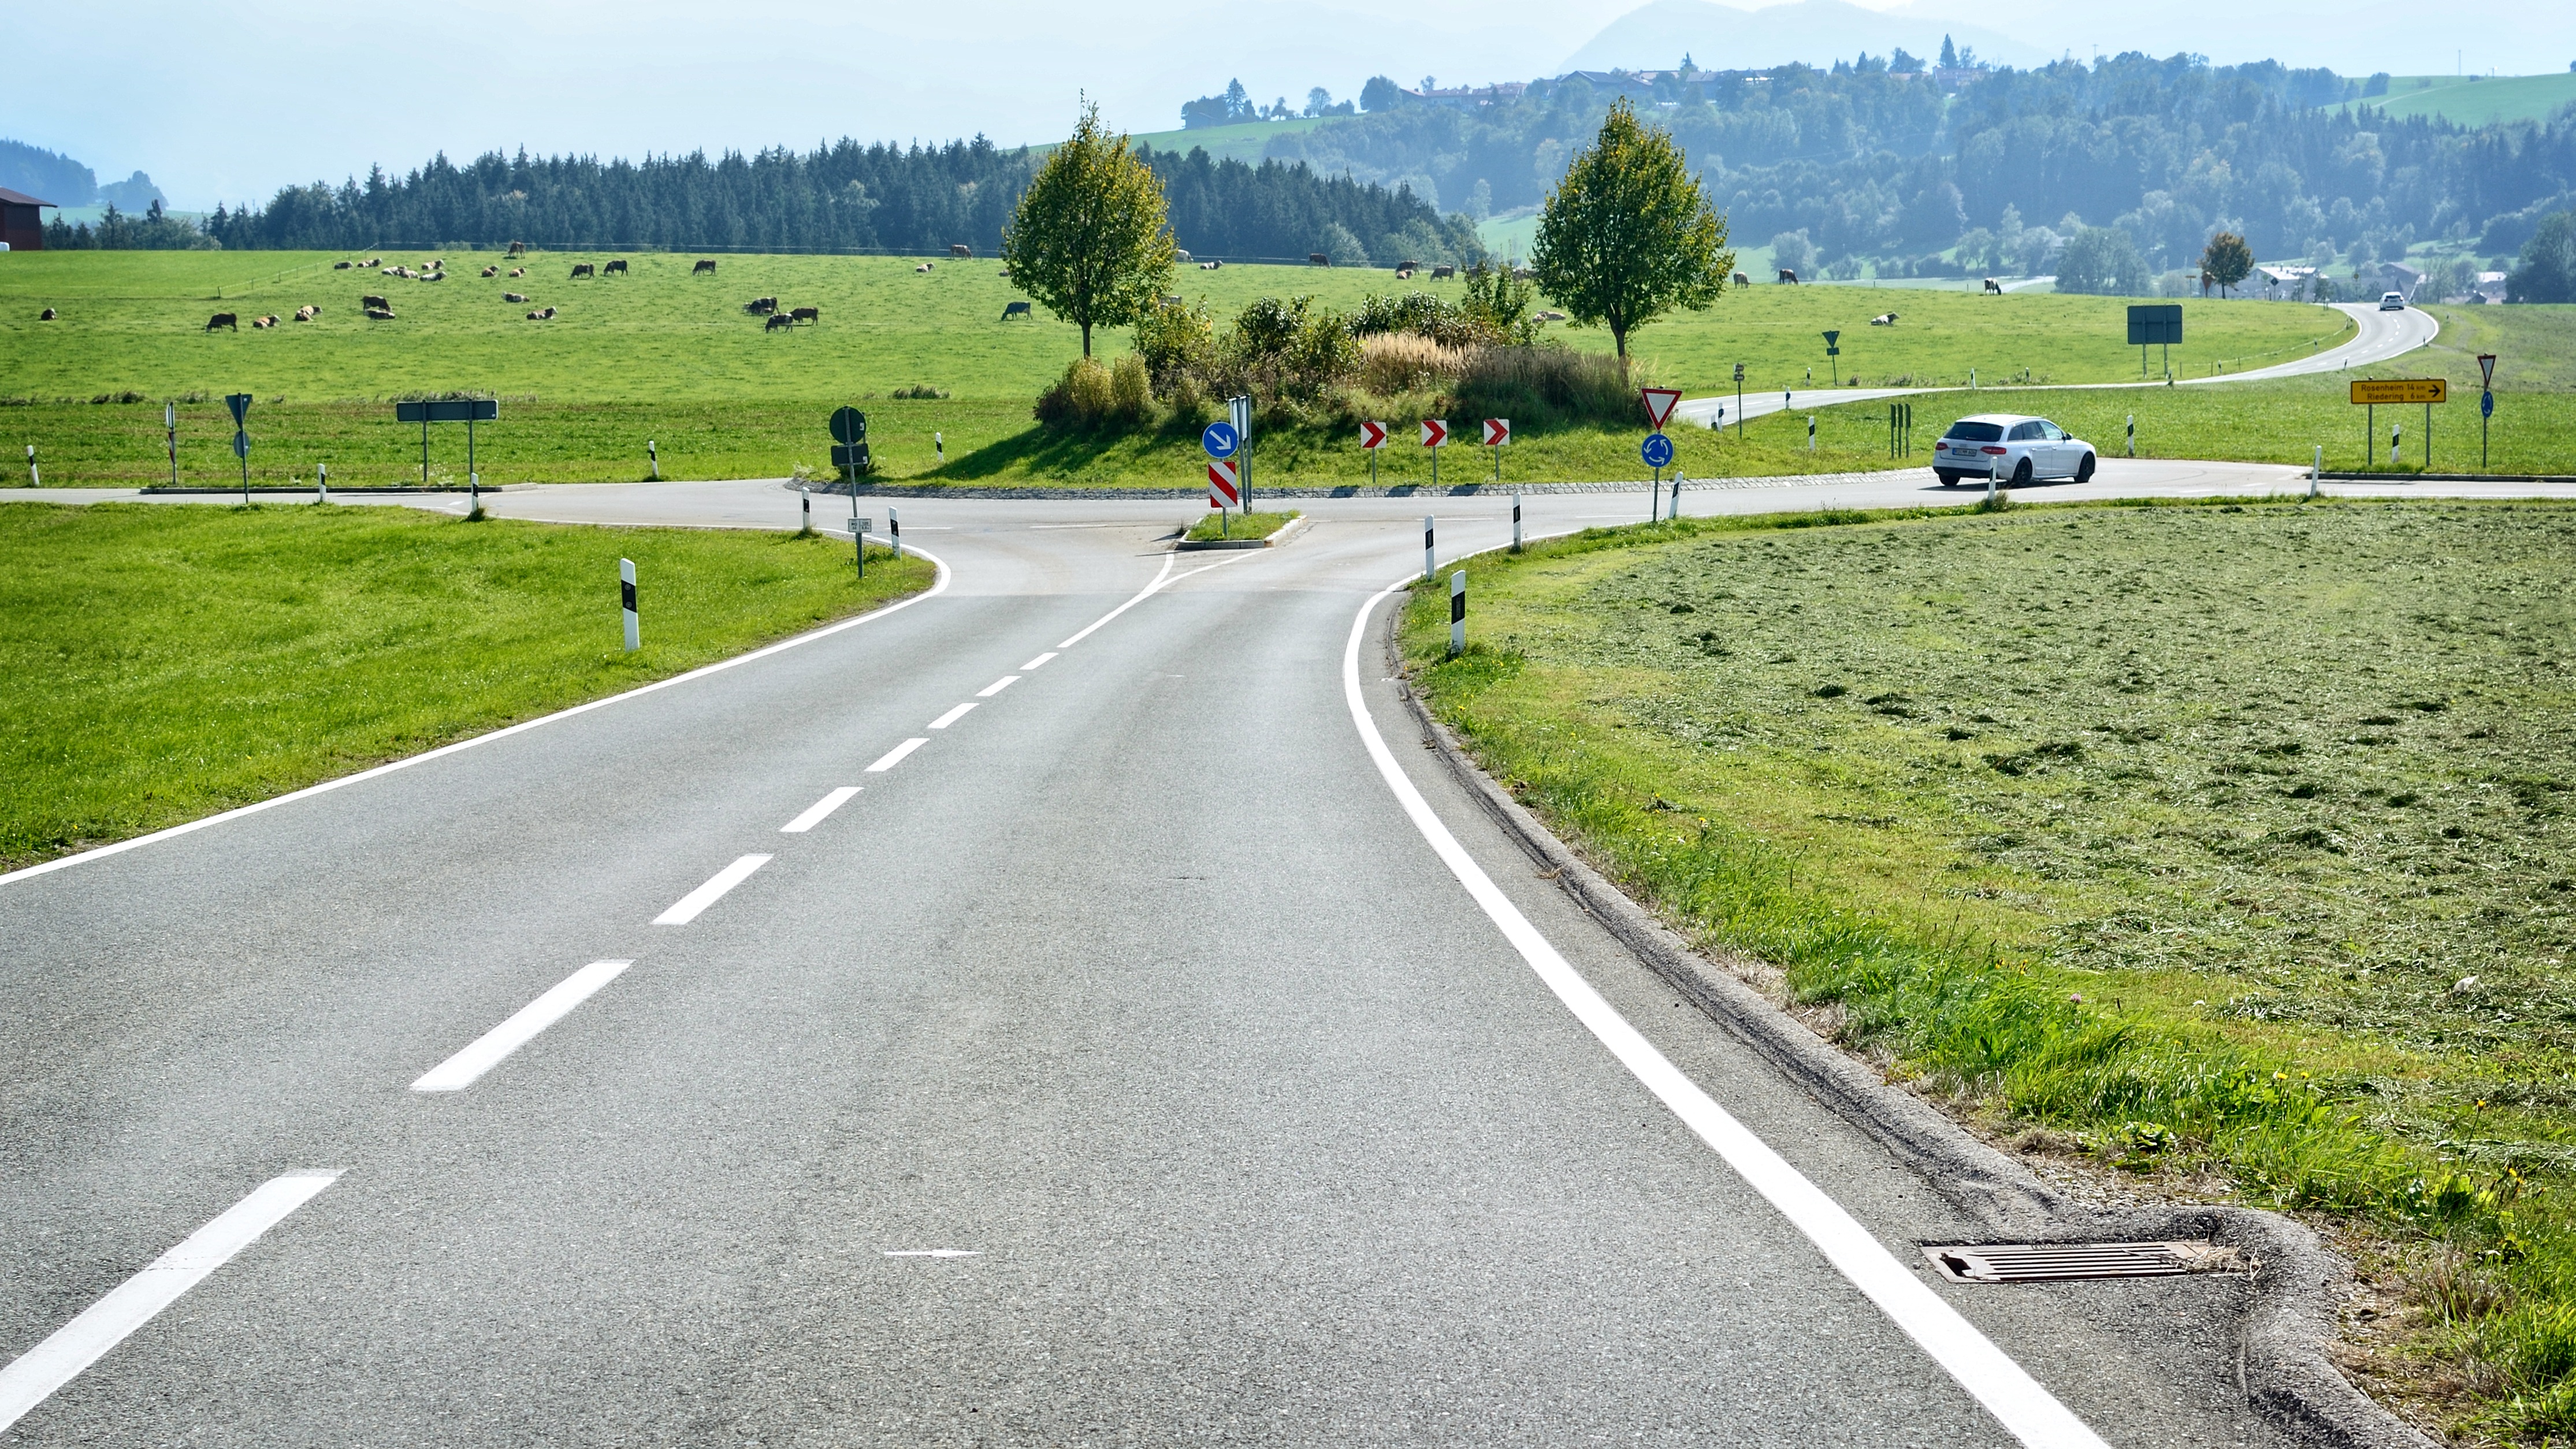
landscape, road, traffic, highway, mountain range, asphalt, direction, auto, street sign, lonely, lane, roundabout, infrastructure, junction, rural area, mountain pass, road surface, residential area, nonbuilding structure, controlled access highway